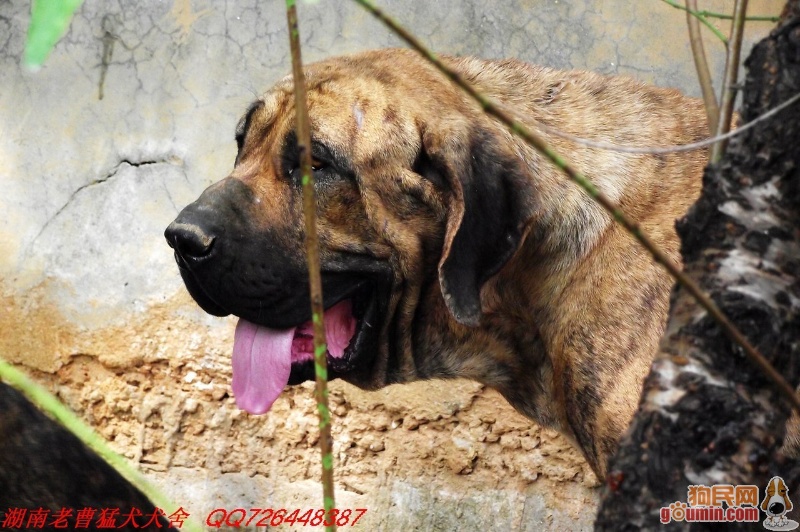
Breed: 220-n000032-Fila_Braziliero